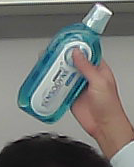
Product: sensodyne_mouthwash